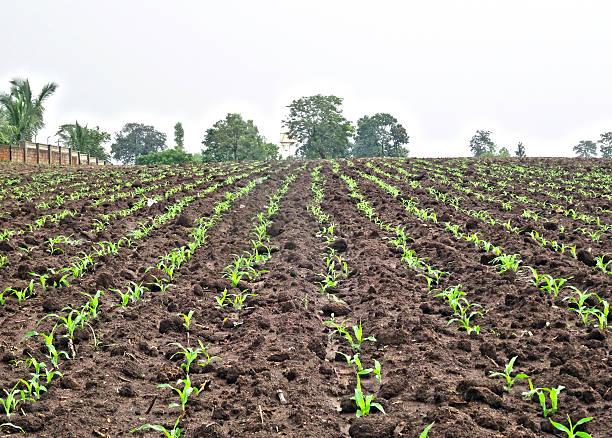
Eneo la wazi mfano wa shamba lililogawanywa katika safu, zilizonyooka zenye mimea iliyoota na kuchipua kwa rangi ya kijani kibichi, kuashiria ni eneo linalotumika kwaajili ya kilimo cha mbegu.